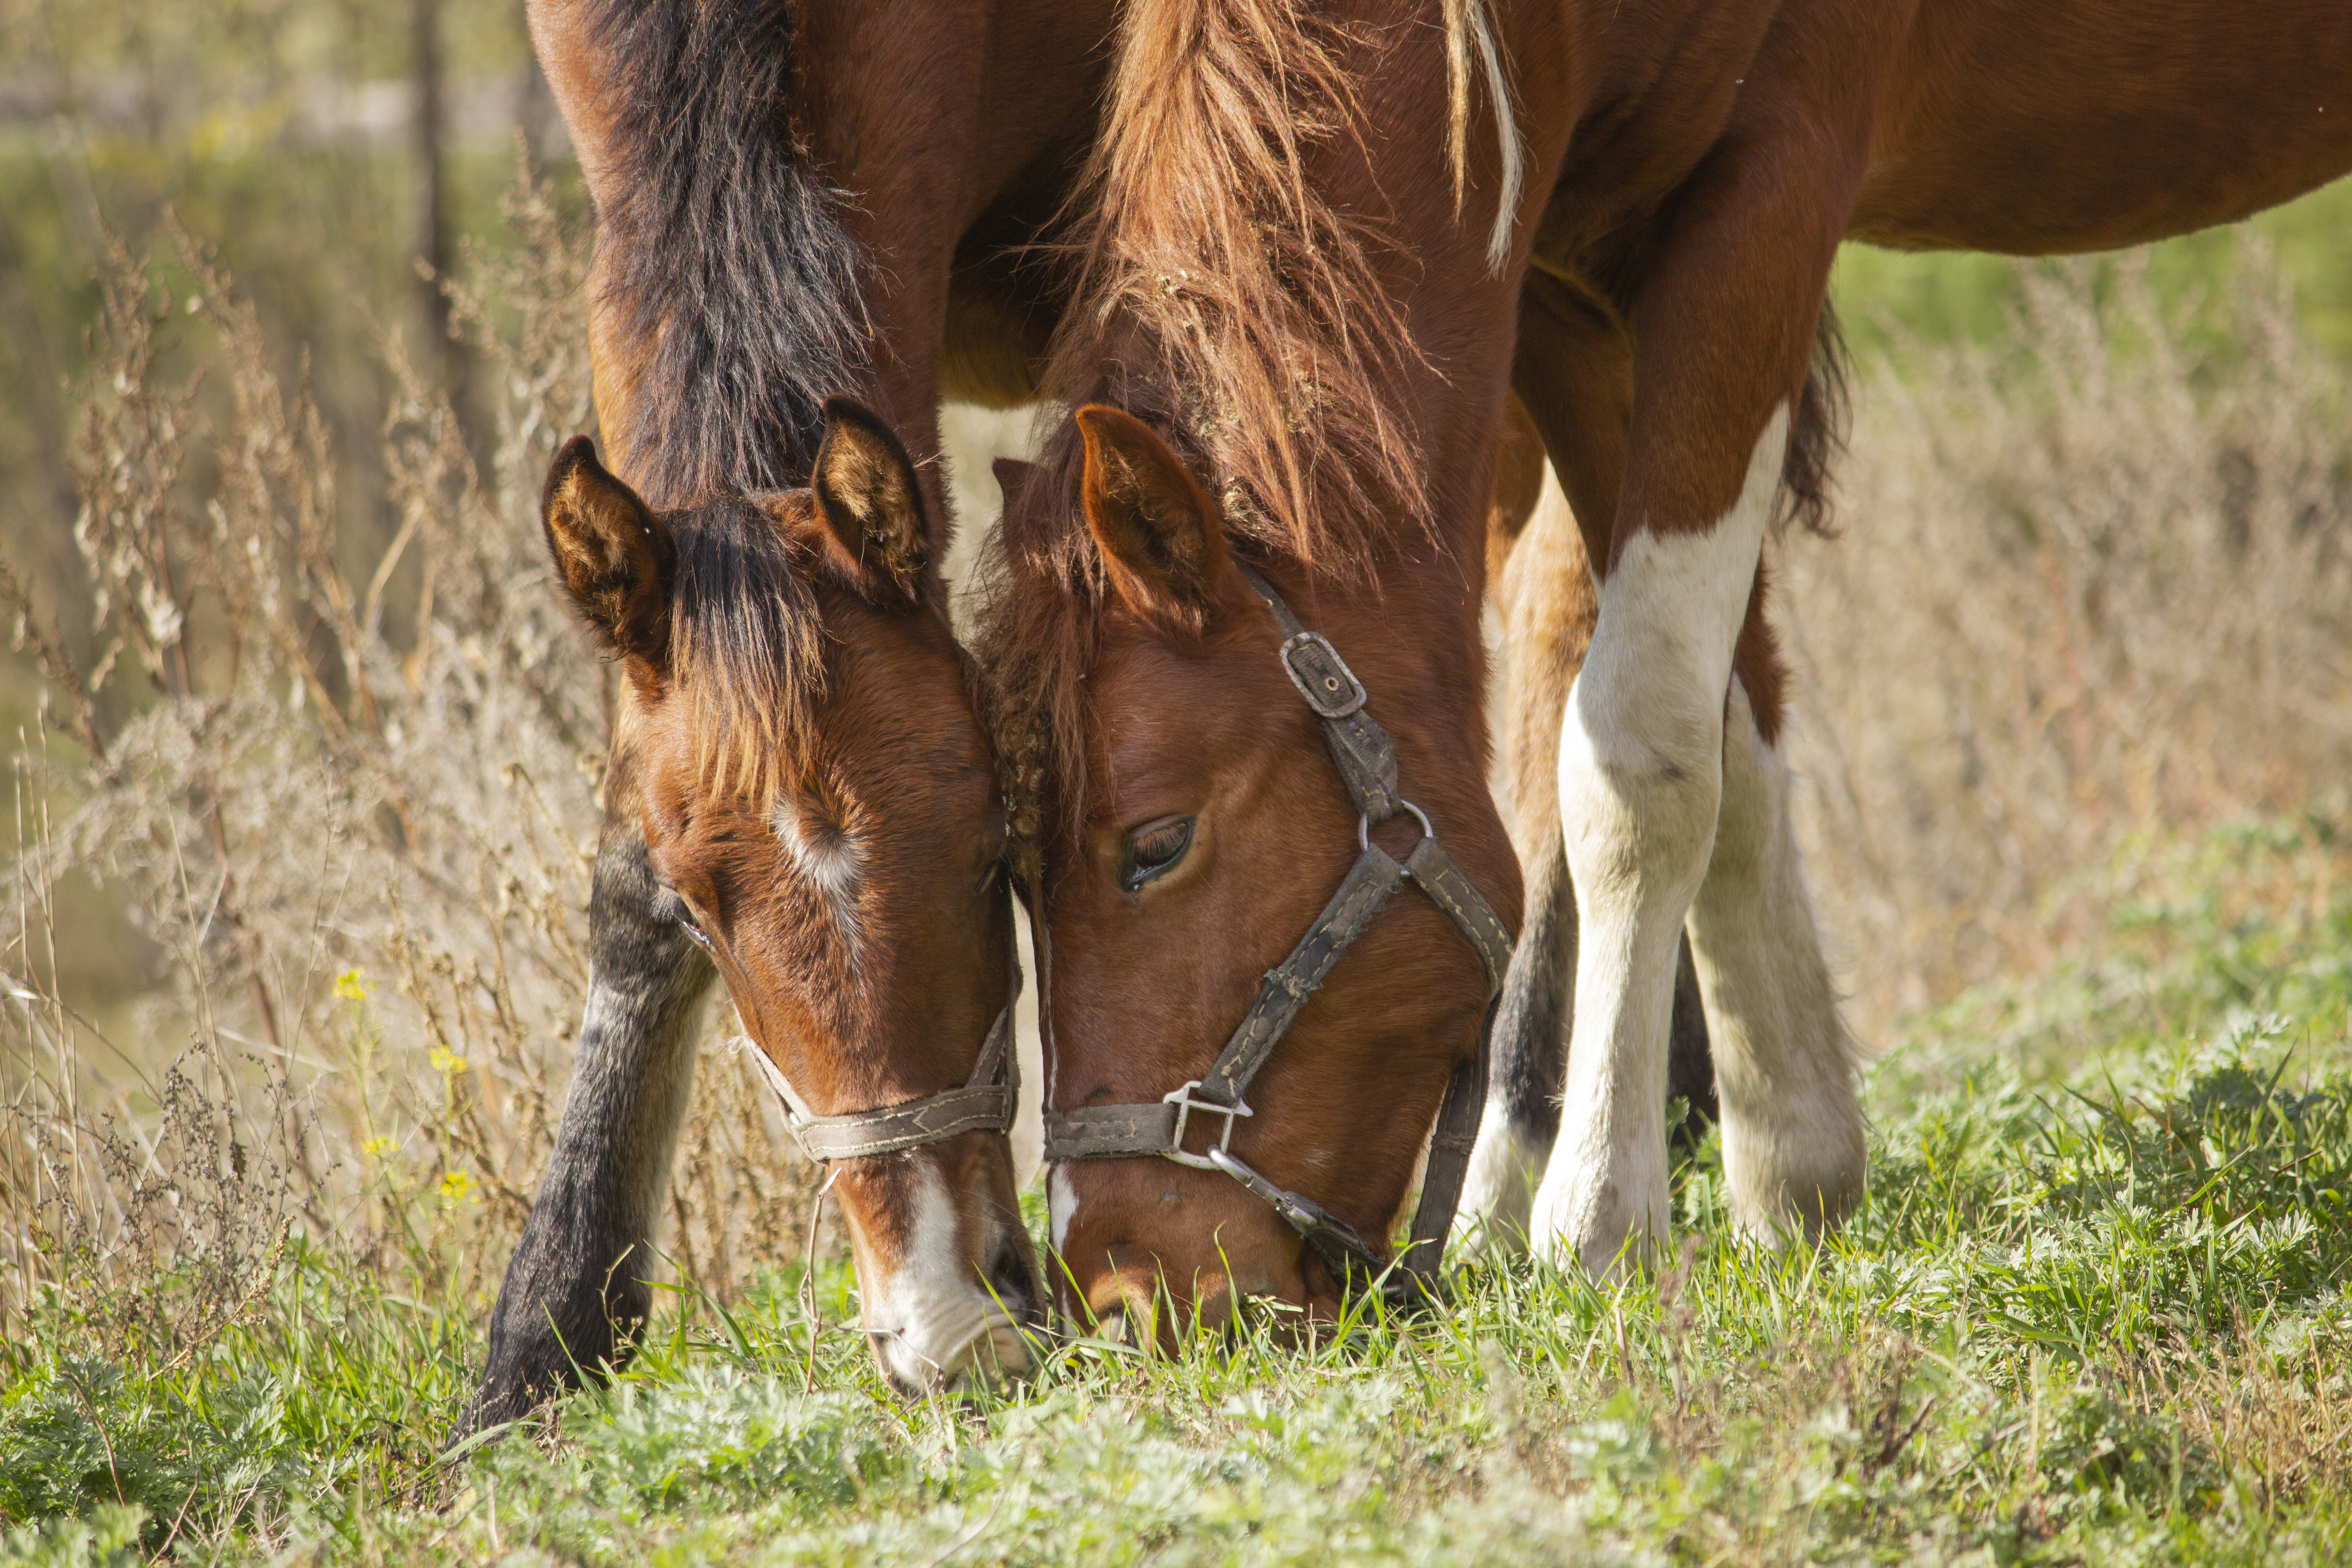
horse, foal, autumn, grass, dry, bridle, grazing, grassland, fauna, pasture, ecosystem, halter, mane, horse like mammal, mare, rein, horse tack, wildlife, mustang horse, rural area, tree, snout, ecoregion, steppe, horse supplies, farm, colt, stallion, sorrel, meadow, livestock, fodder, prairie, pack animal